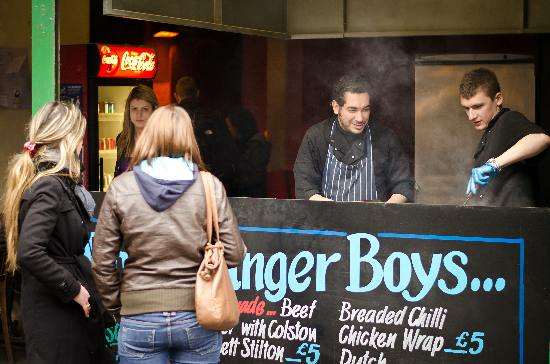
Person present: Yes